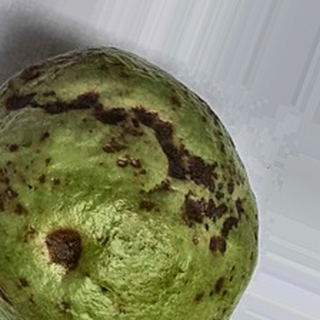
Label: guava_anthracnose